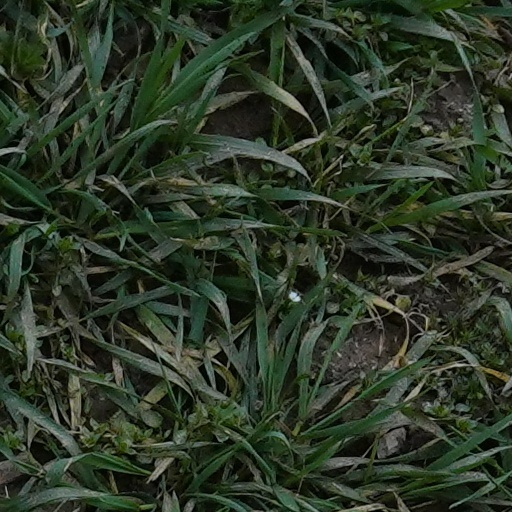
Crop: wheat